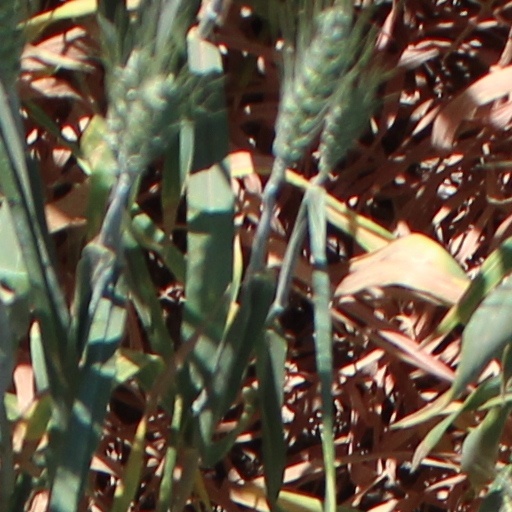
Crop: wheat